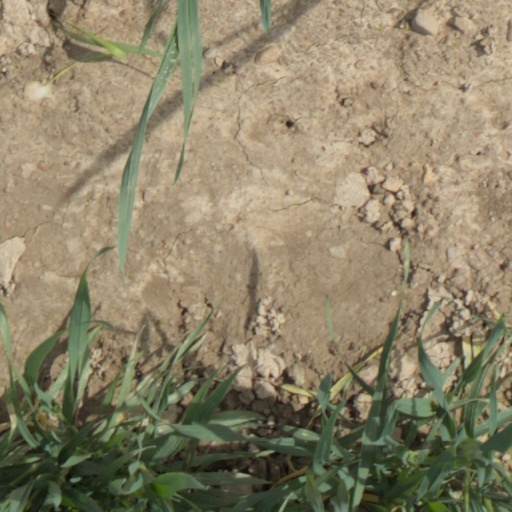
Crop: wheat